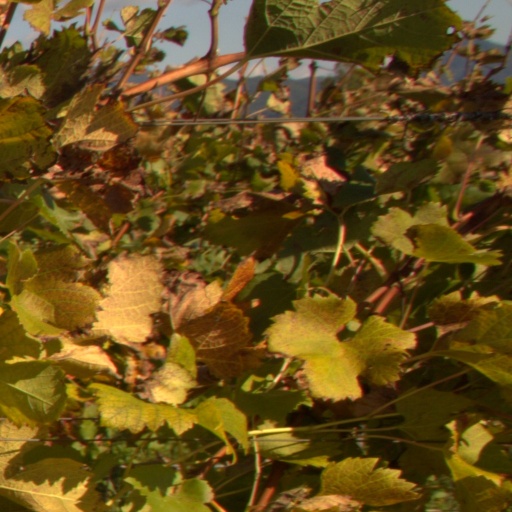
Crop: grape